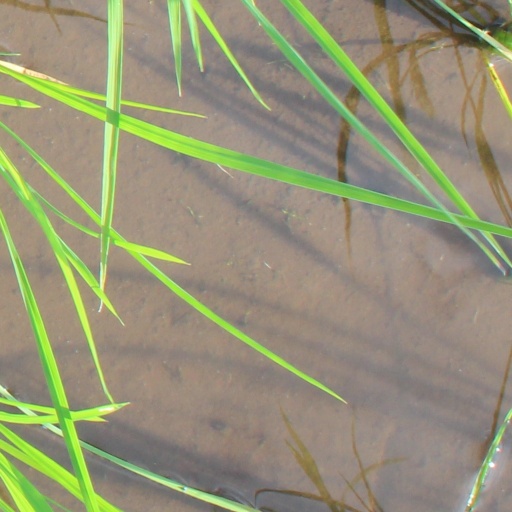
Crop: rice